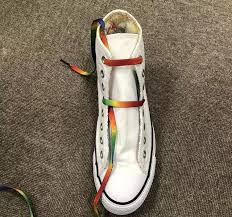
Waste category: shoes